Daniels Balodis

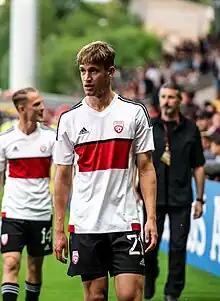

Daniels Balodis (born 10 June 1998) is a Latvian footballer who plays as a defender for FC Tatran Prešov and the Latvia national team.